Mental illness in ancient Rome

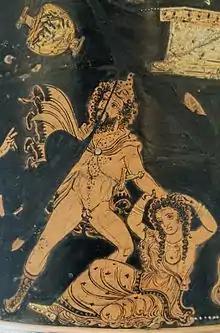

Mental illness in ancient Rome was recognized in law as an issue of mental competence, and was diagnosed and treated in terms of ancient medical knowledge and philosophy, primarily Greek in origin, while at the same time popularly thought to have been caused by divine punishment, demonic spirits, or curses. Physicians and medical writers of the Roman world observed patients with conditions similar to anxiety disorders, mood disorders, dyslexia, schizophrenia, and speech disorders, among others, and assessed symptoms and risk factors for mood disorders as owing to alcohol abuse, aggression, and extreme emotions. It can be difficult to apply modern labels such as schizophrenia accurately to conditions described in ancient medical writings and other literature, which may for instance be referring instead to mania.